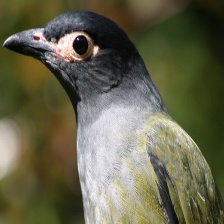
Species: AUSTRALASIAN FIGBIRD
Scientific name: SPHECOTHERES VIEILLOTI